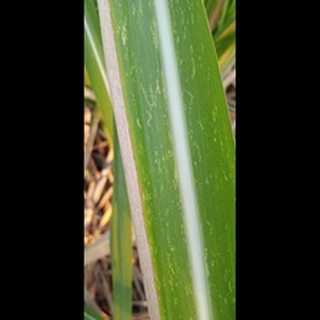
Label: sugarcane_mosaic